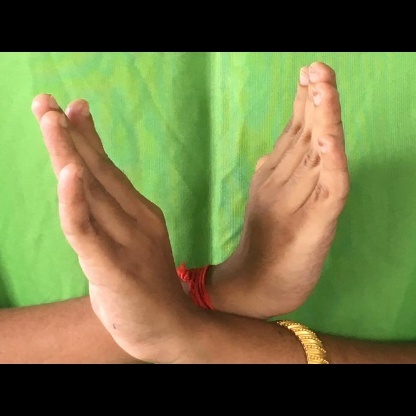
Mudra: Swastikam